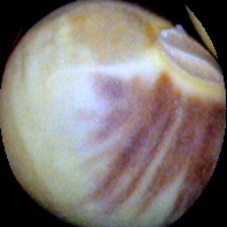
Label: Spotted